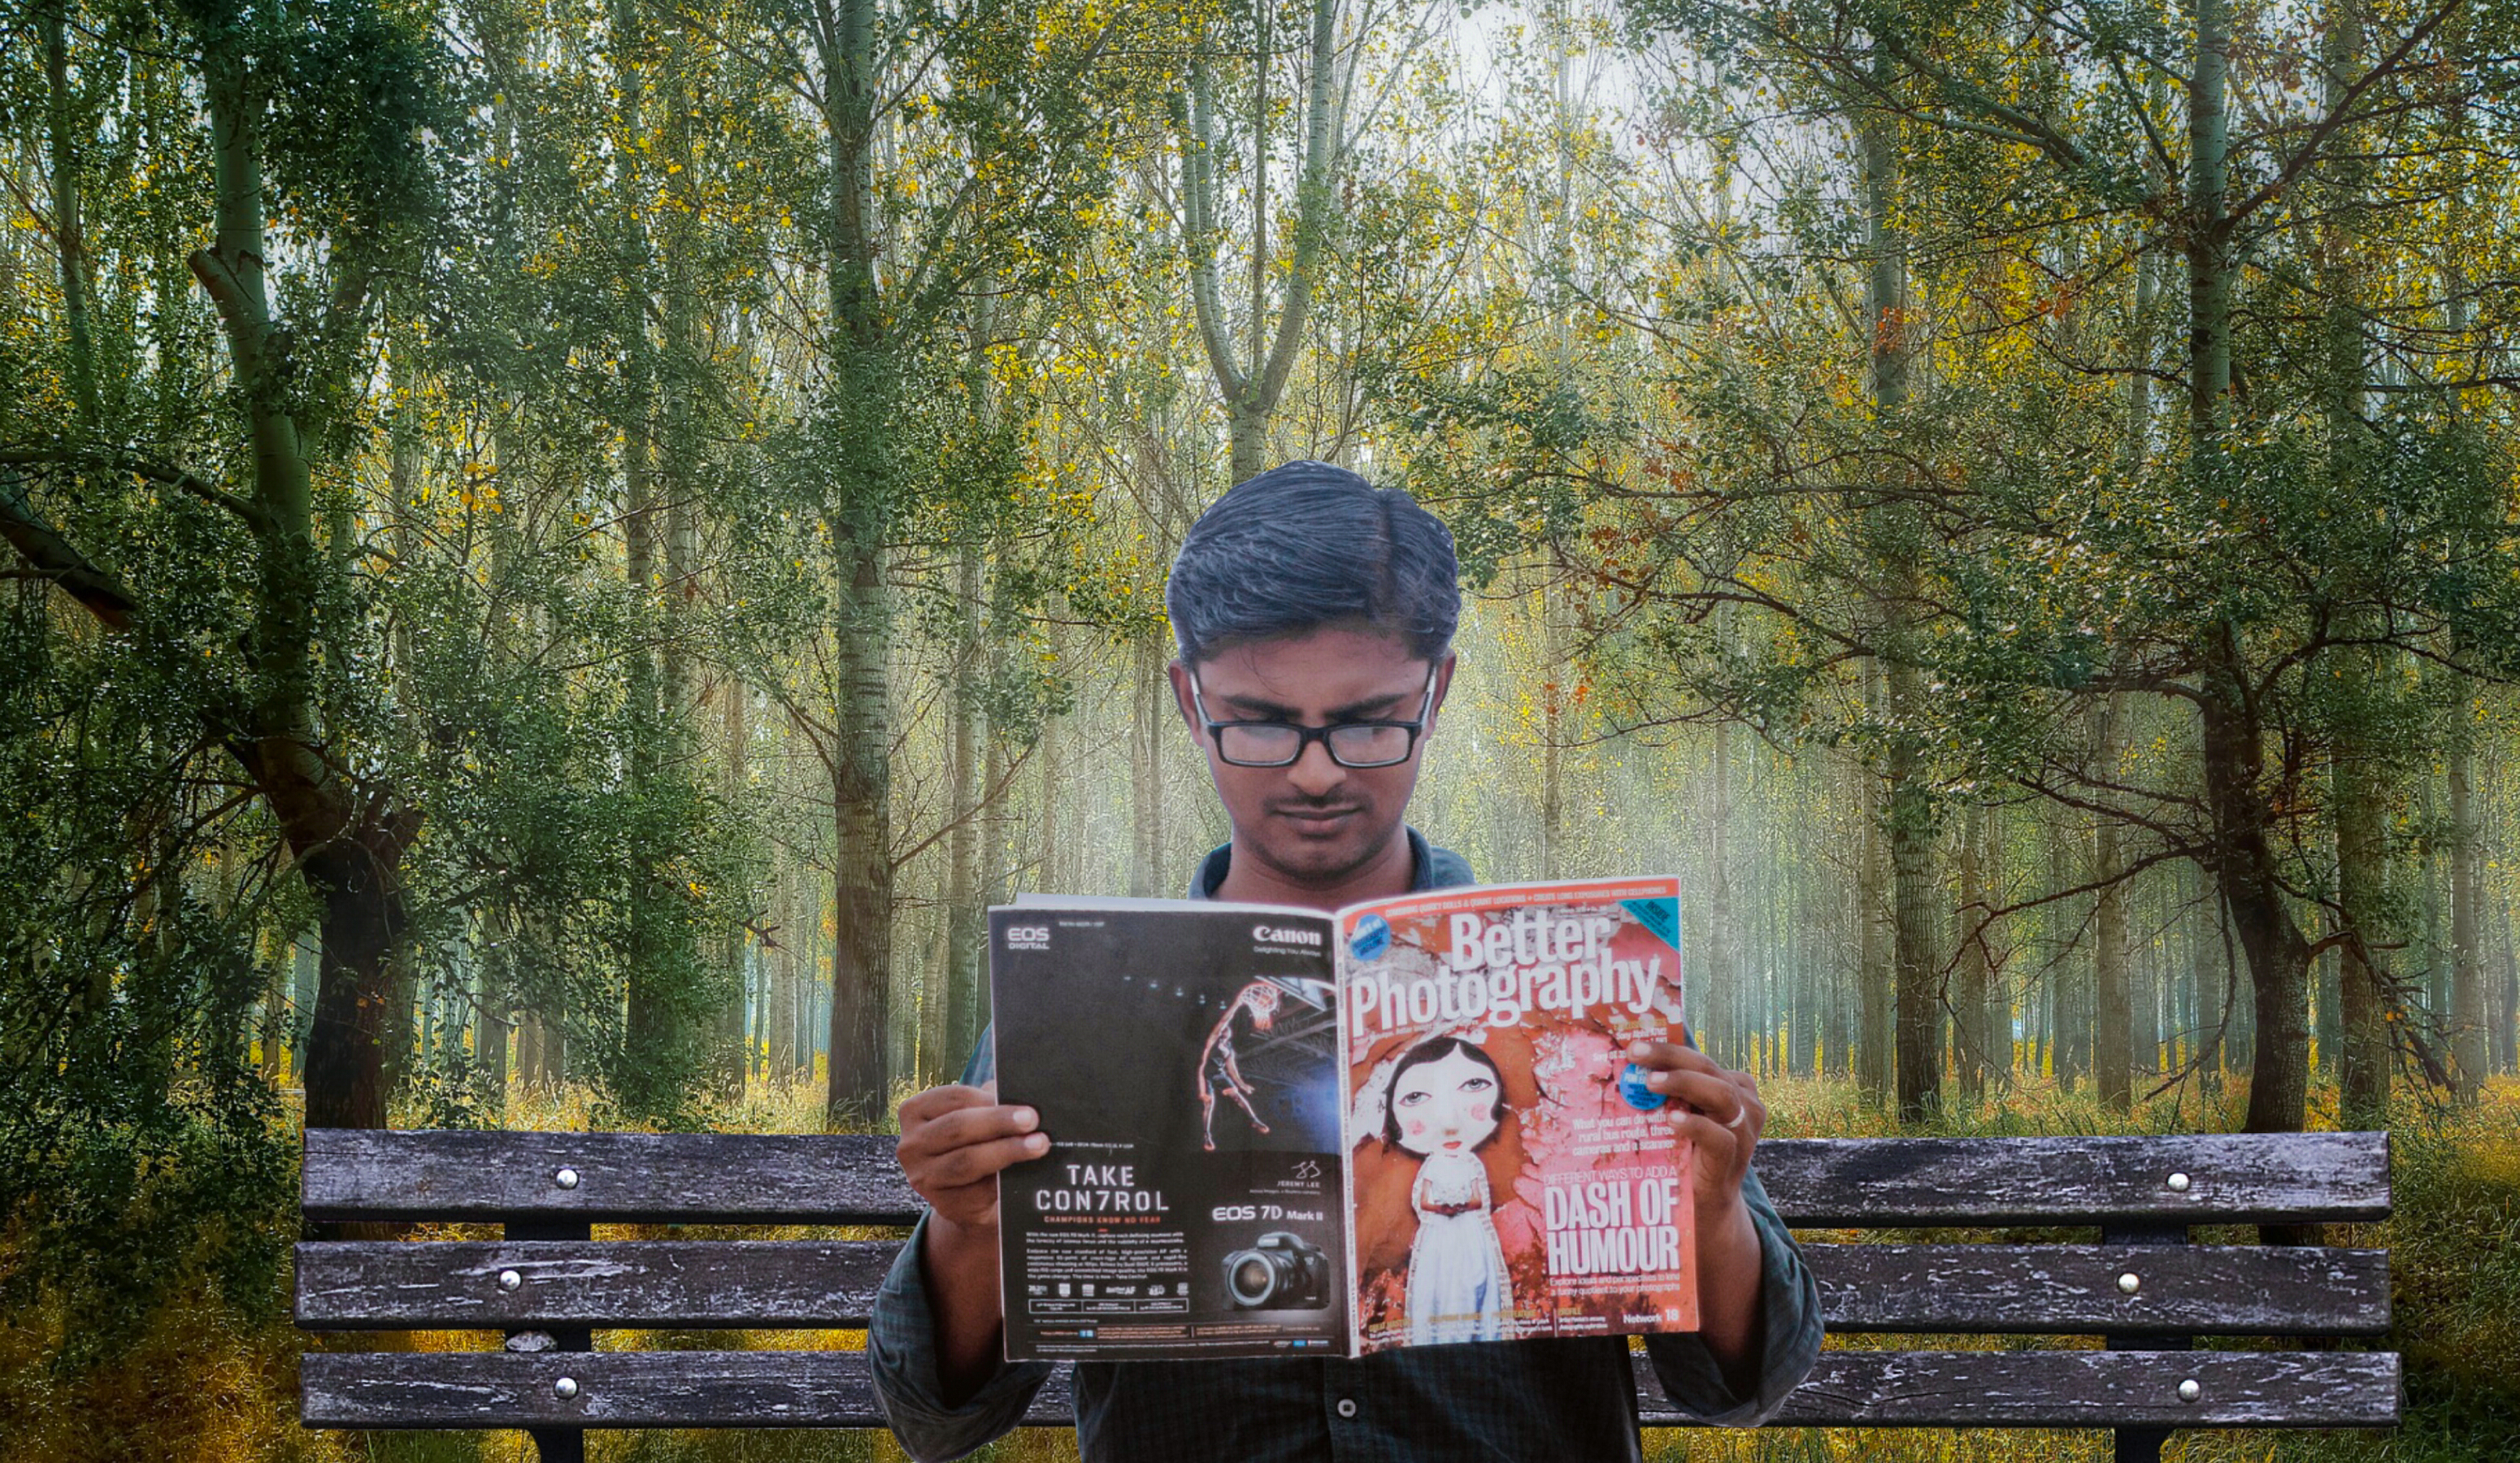
magazine, education, park, outdoors, lecture, leisure, man, people, reading, recreation, relaxation, novel, bench, tree, natur, photography, papers, glass, outdoor, activity, history, holding, nature, green, woody plant, plant, grass, fun, forest, woodland